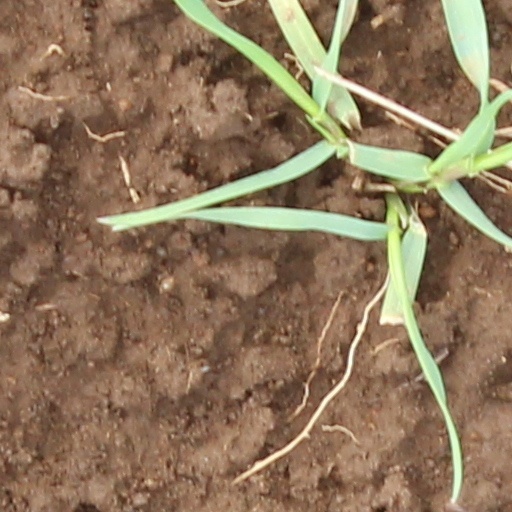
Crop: wheat